Tyneside Mine

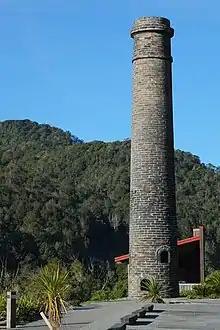
Tyneside mine chimney

The Tyneside Mine was a coal mine on the West Coast of the South Island in New Zealand. The Tyneside Mine was one of several mines situated on the banks of the Grey River, at an area known as "Coal Gorge" between the townships of Stillwater and Taylorville. The Tyneside Mine operated from the 1870s until 1908.